Shelley Memorial

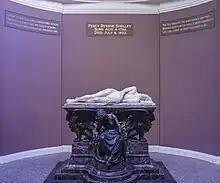
The Shelley Memorial at University College, Oxford.

The Shelley Memorial is a memorial to the English poet Percy Bysshe Shelley (1792–1822) at University College, Oxford, England, the college that he briefly attended and from which he was expelled for writing the 1811 pamphlet "The Necessity of Atheism".